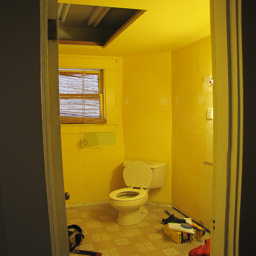
A BATHROOM IN THE MIDST OF A REMODEL
a yellow bathroom with a toilet in it
The bathroom is being remodeled today at the house.
A white toilet sitting in a bathroom under a window.
Bathroom in the middle of remodeling with open ceiling.